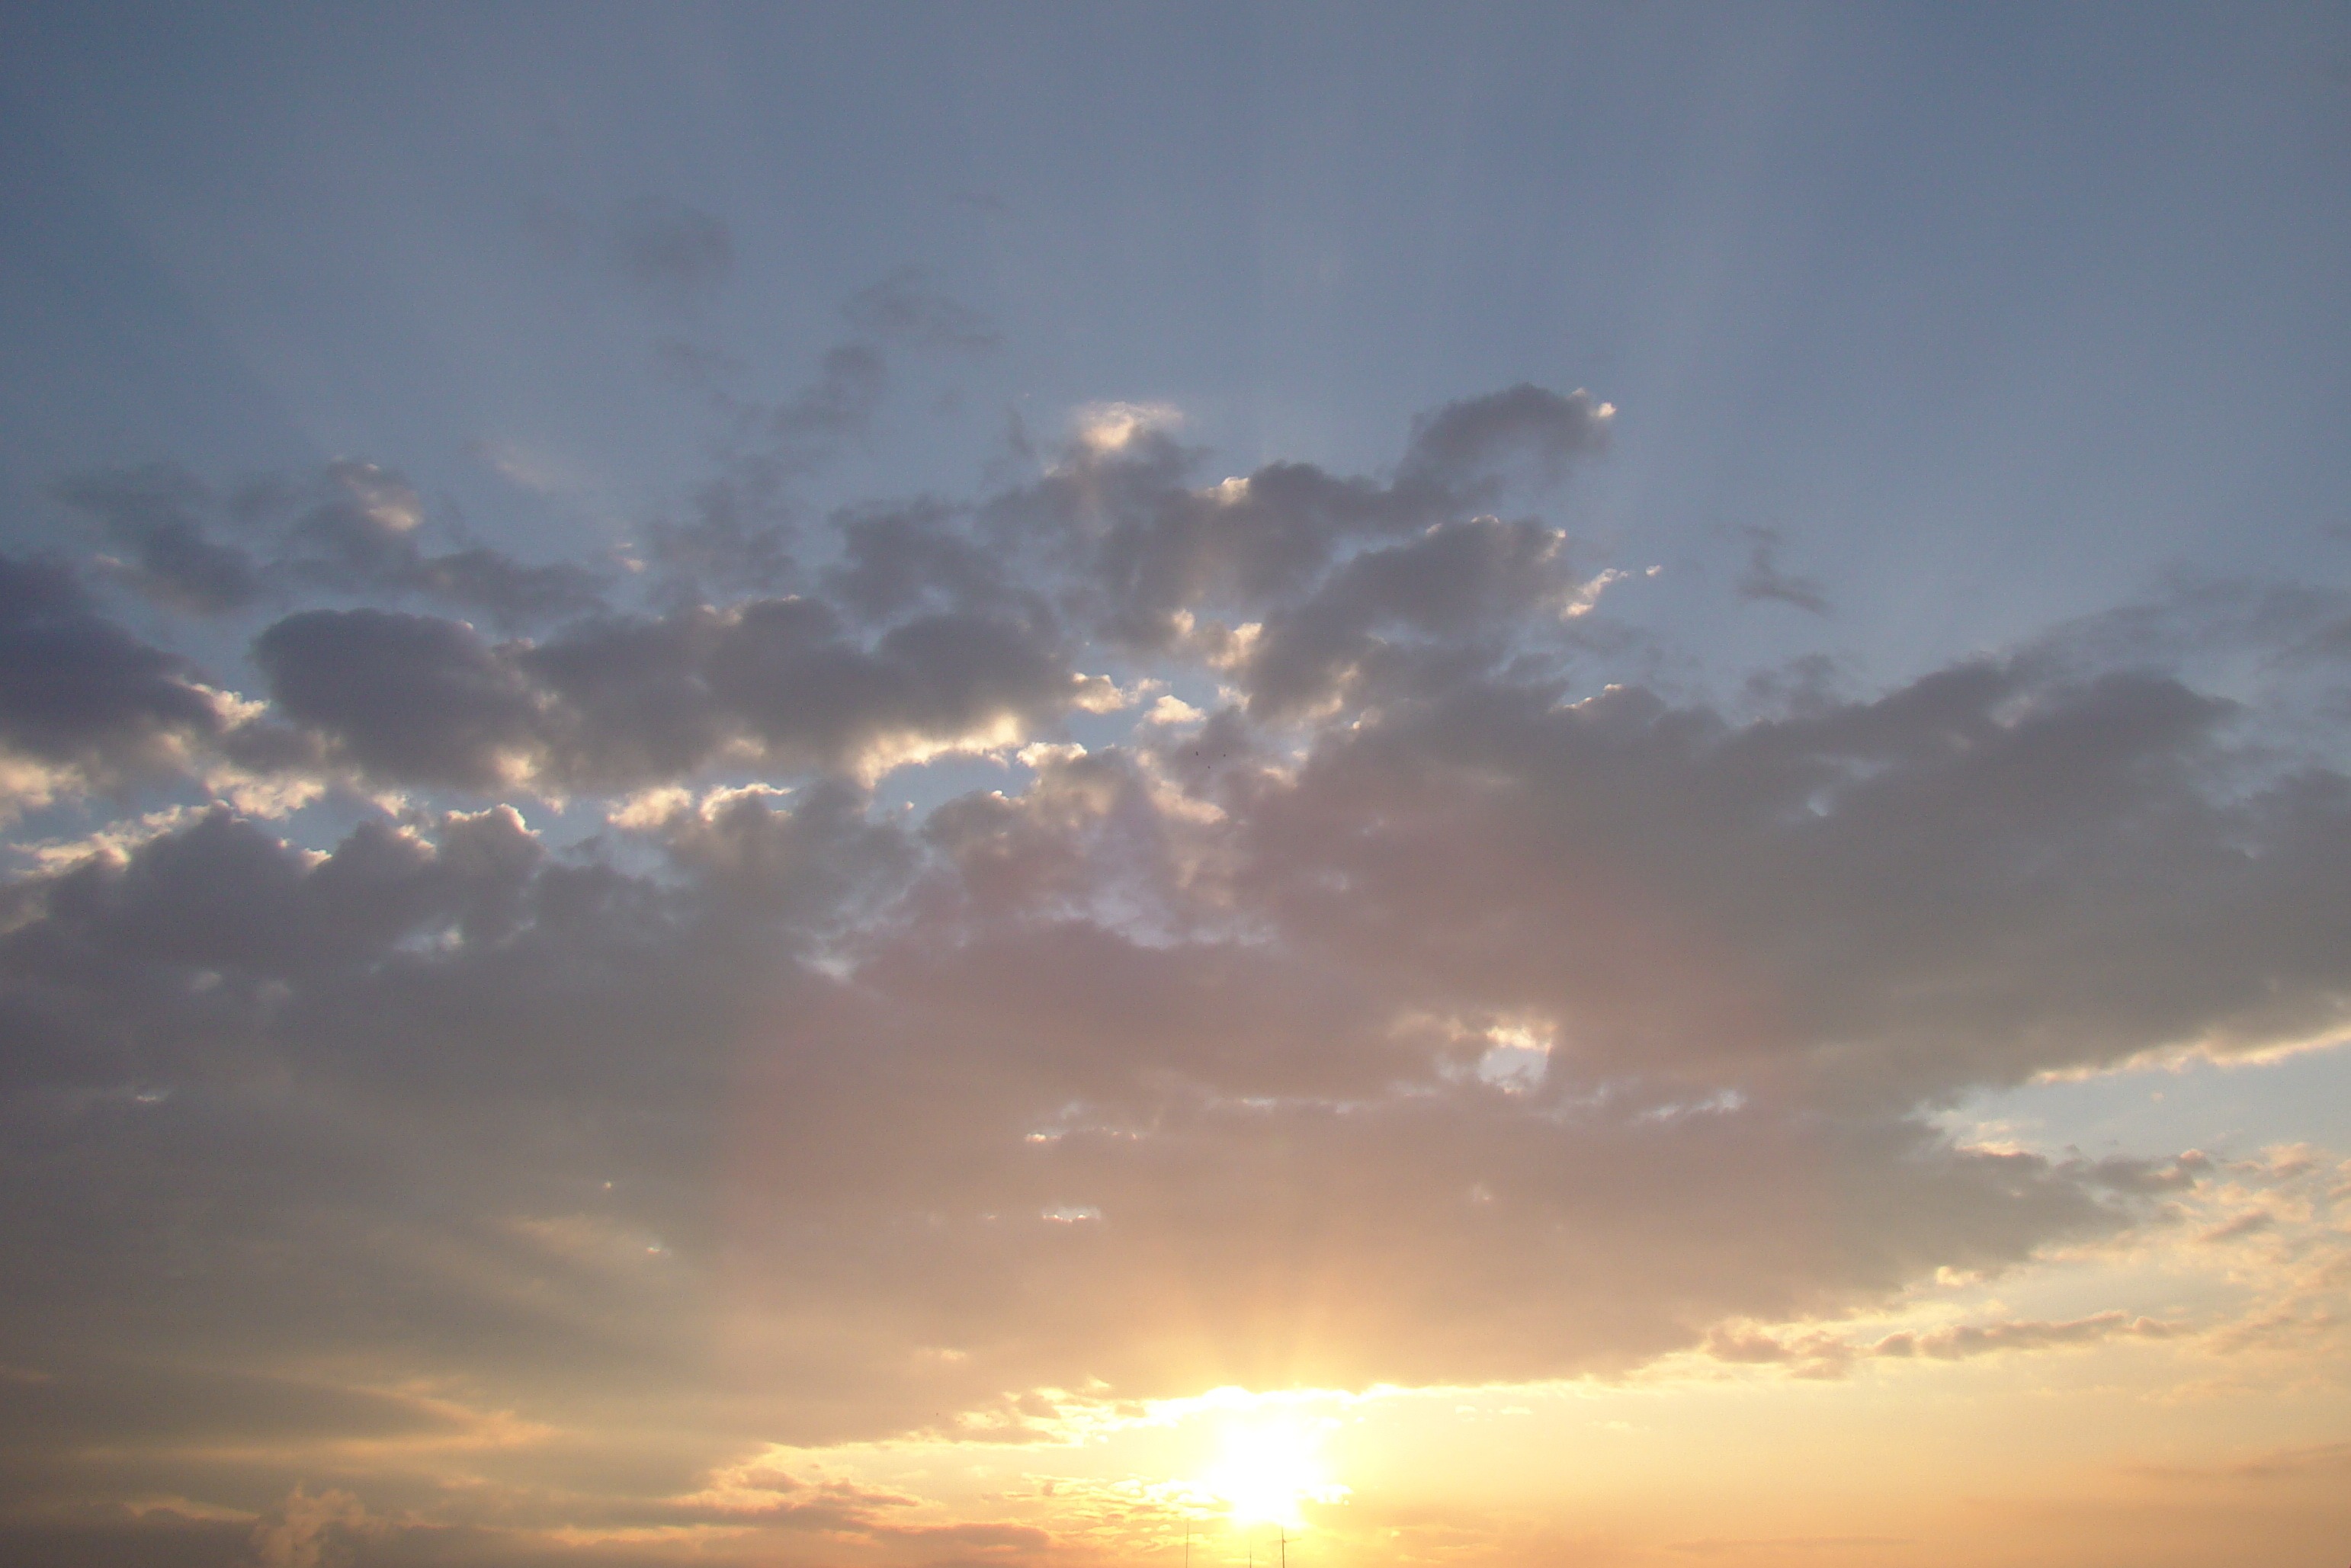
sea, horizon, cloud, sky, sun, sunrise, sunset, sunlight, morning, dawn, atmosphere, dusk, evening, cumulus, clouds, rays, afterglow, red sky at morning